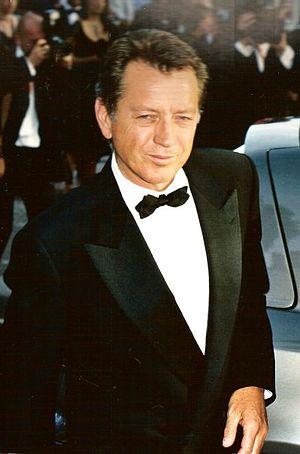
Bernard Giraudeau au festival de Cannes
Bernard Giraudeau, né le 18 juin 1947 à La Rochelle et mort le 17 juillet 2010 à Paris, est un acteur, réalisateur, scénariste, producteur de cinéma et écrivain français.
Deux hommes dans la ville est un film franco-italien, réalisé par José Giovanni, sorti sur les écrans en 1973.